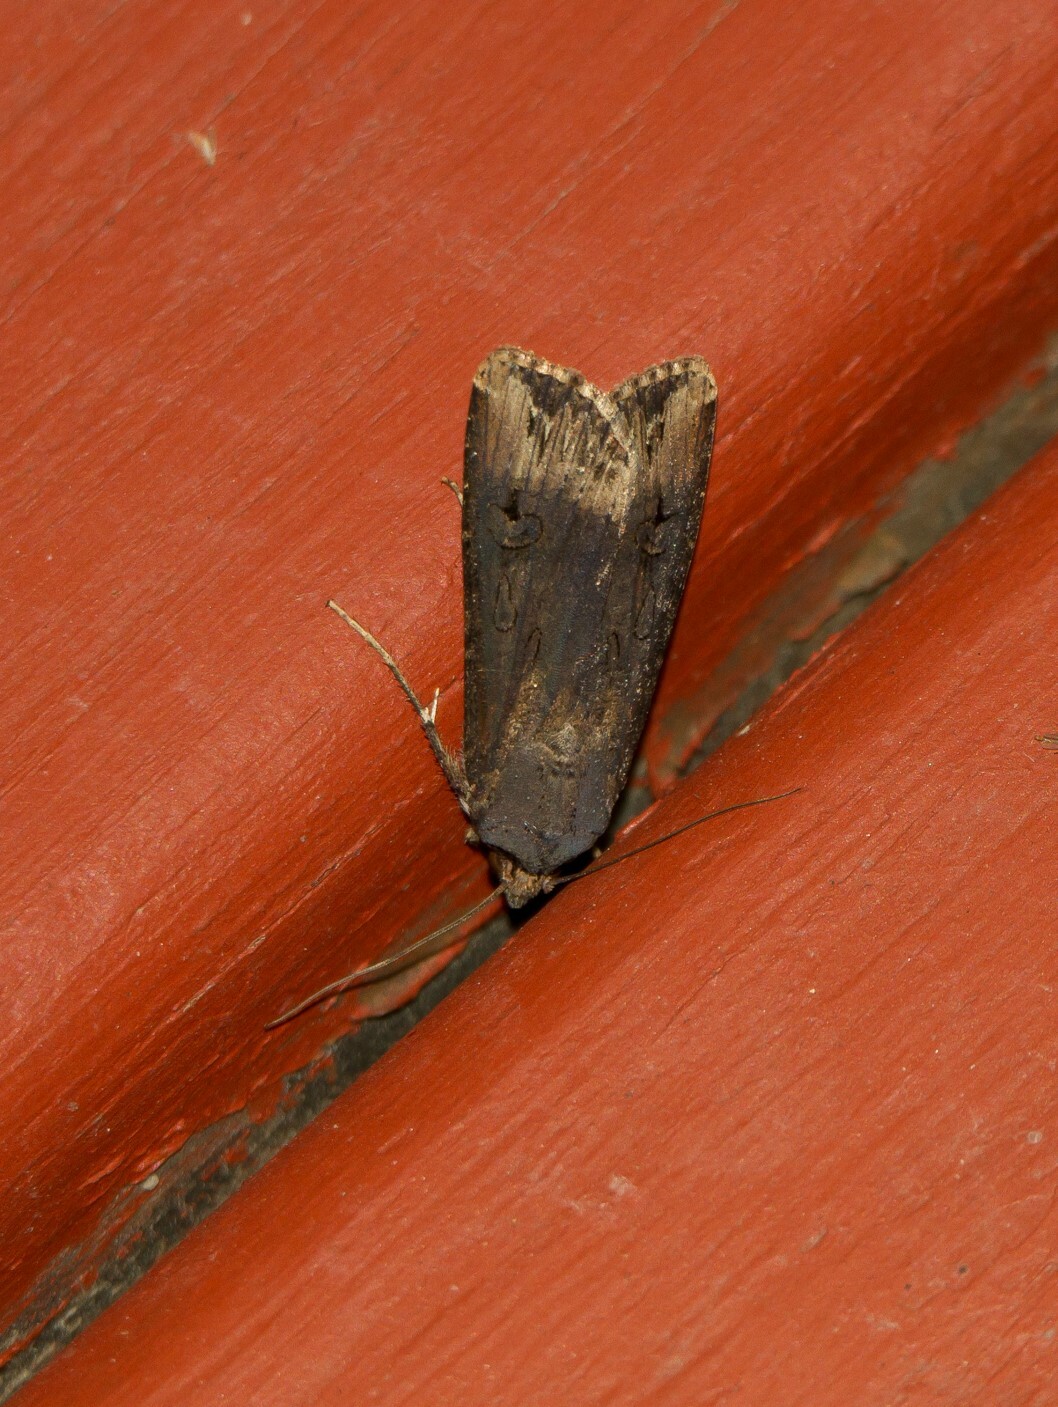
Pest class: cutworms